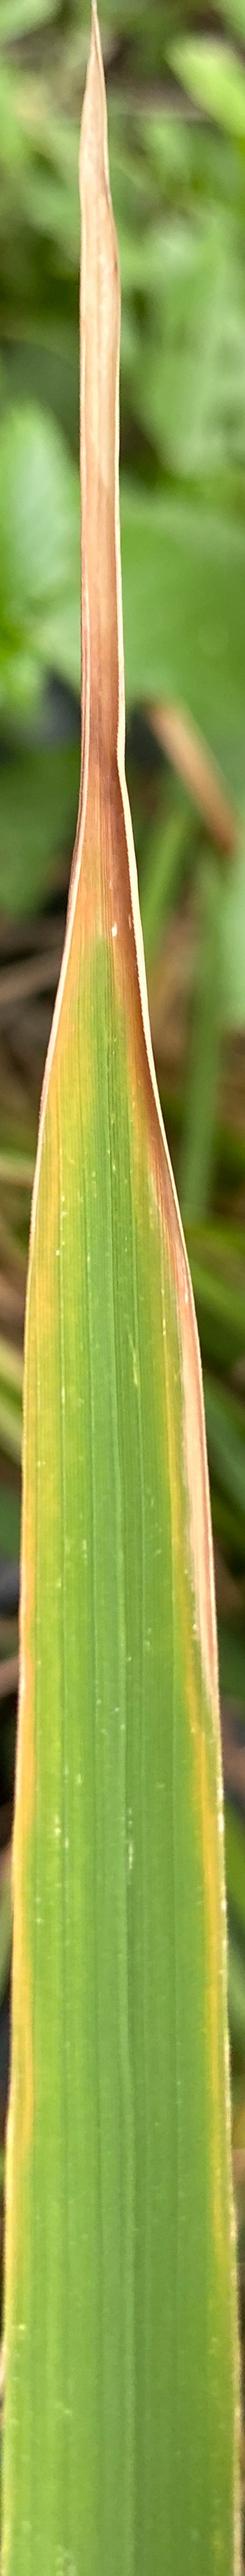
Nhãn: P